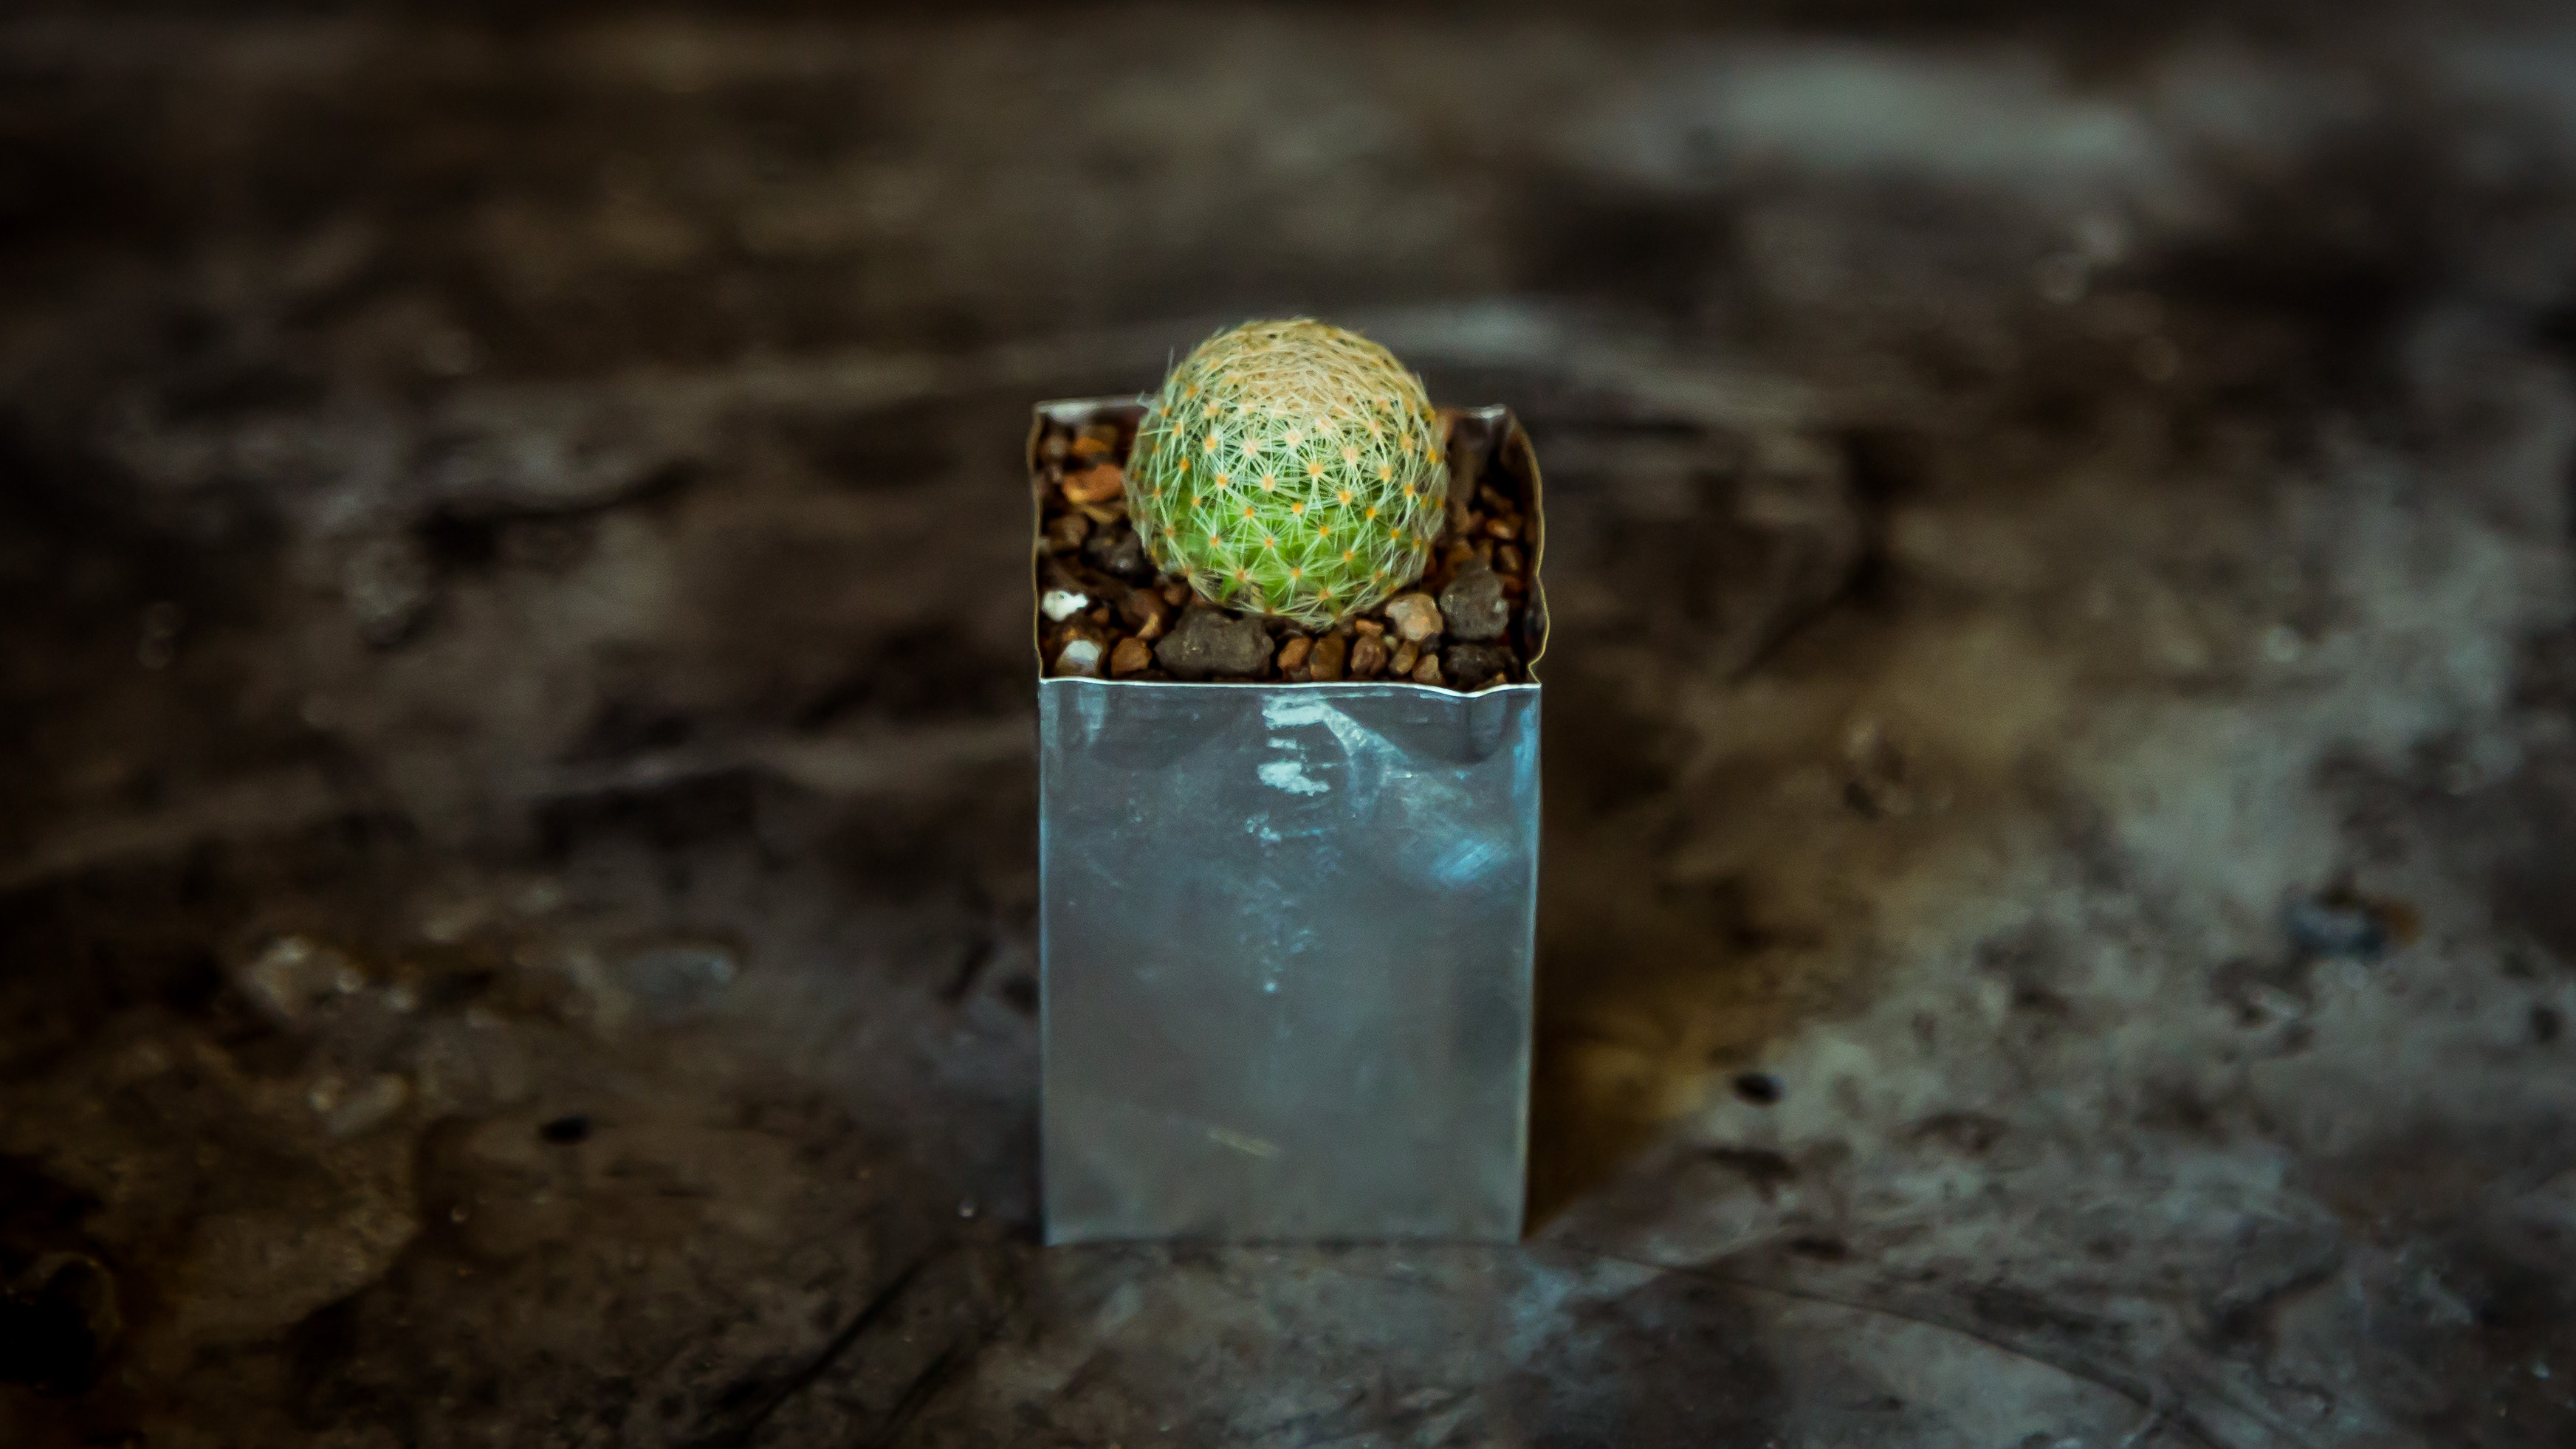
cactus, little, soil, still life photography, jade, fashion accessory